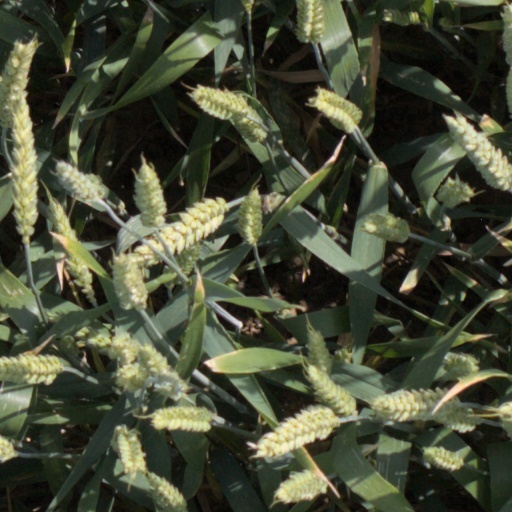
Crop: wheat